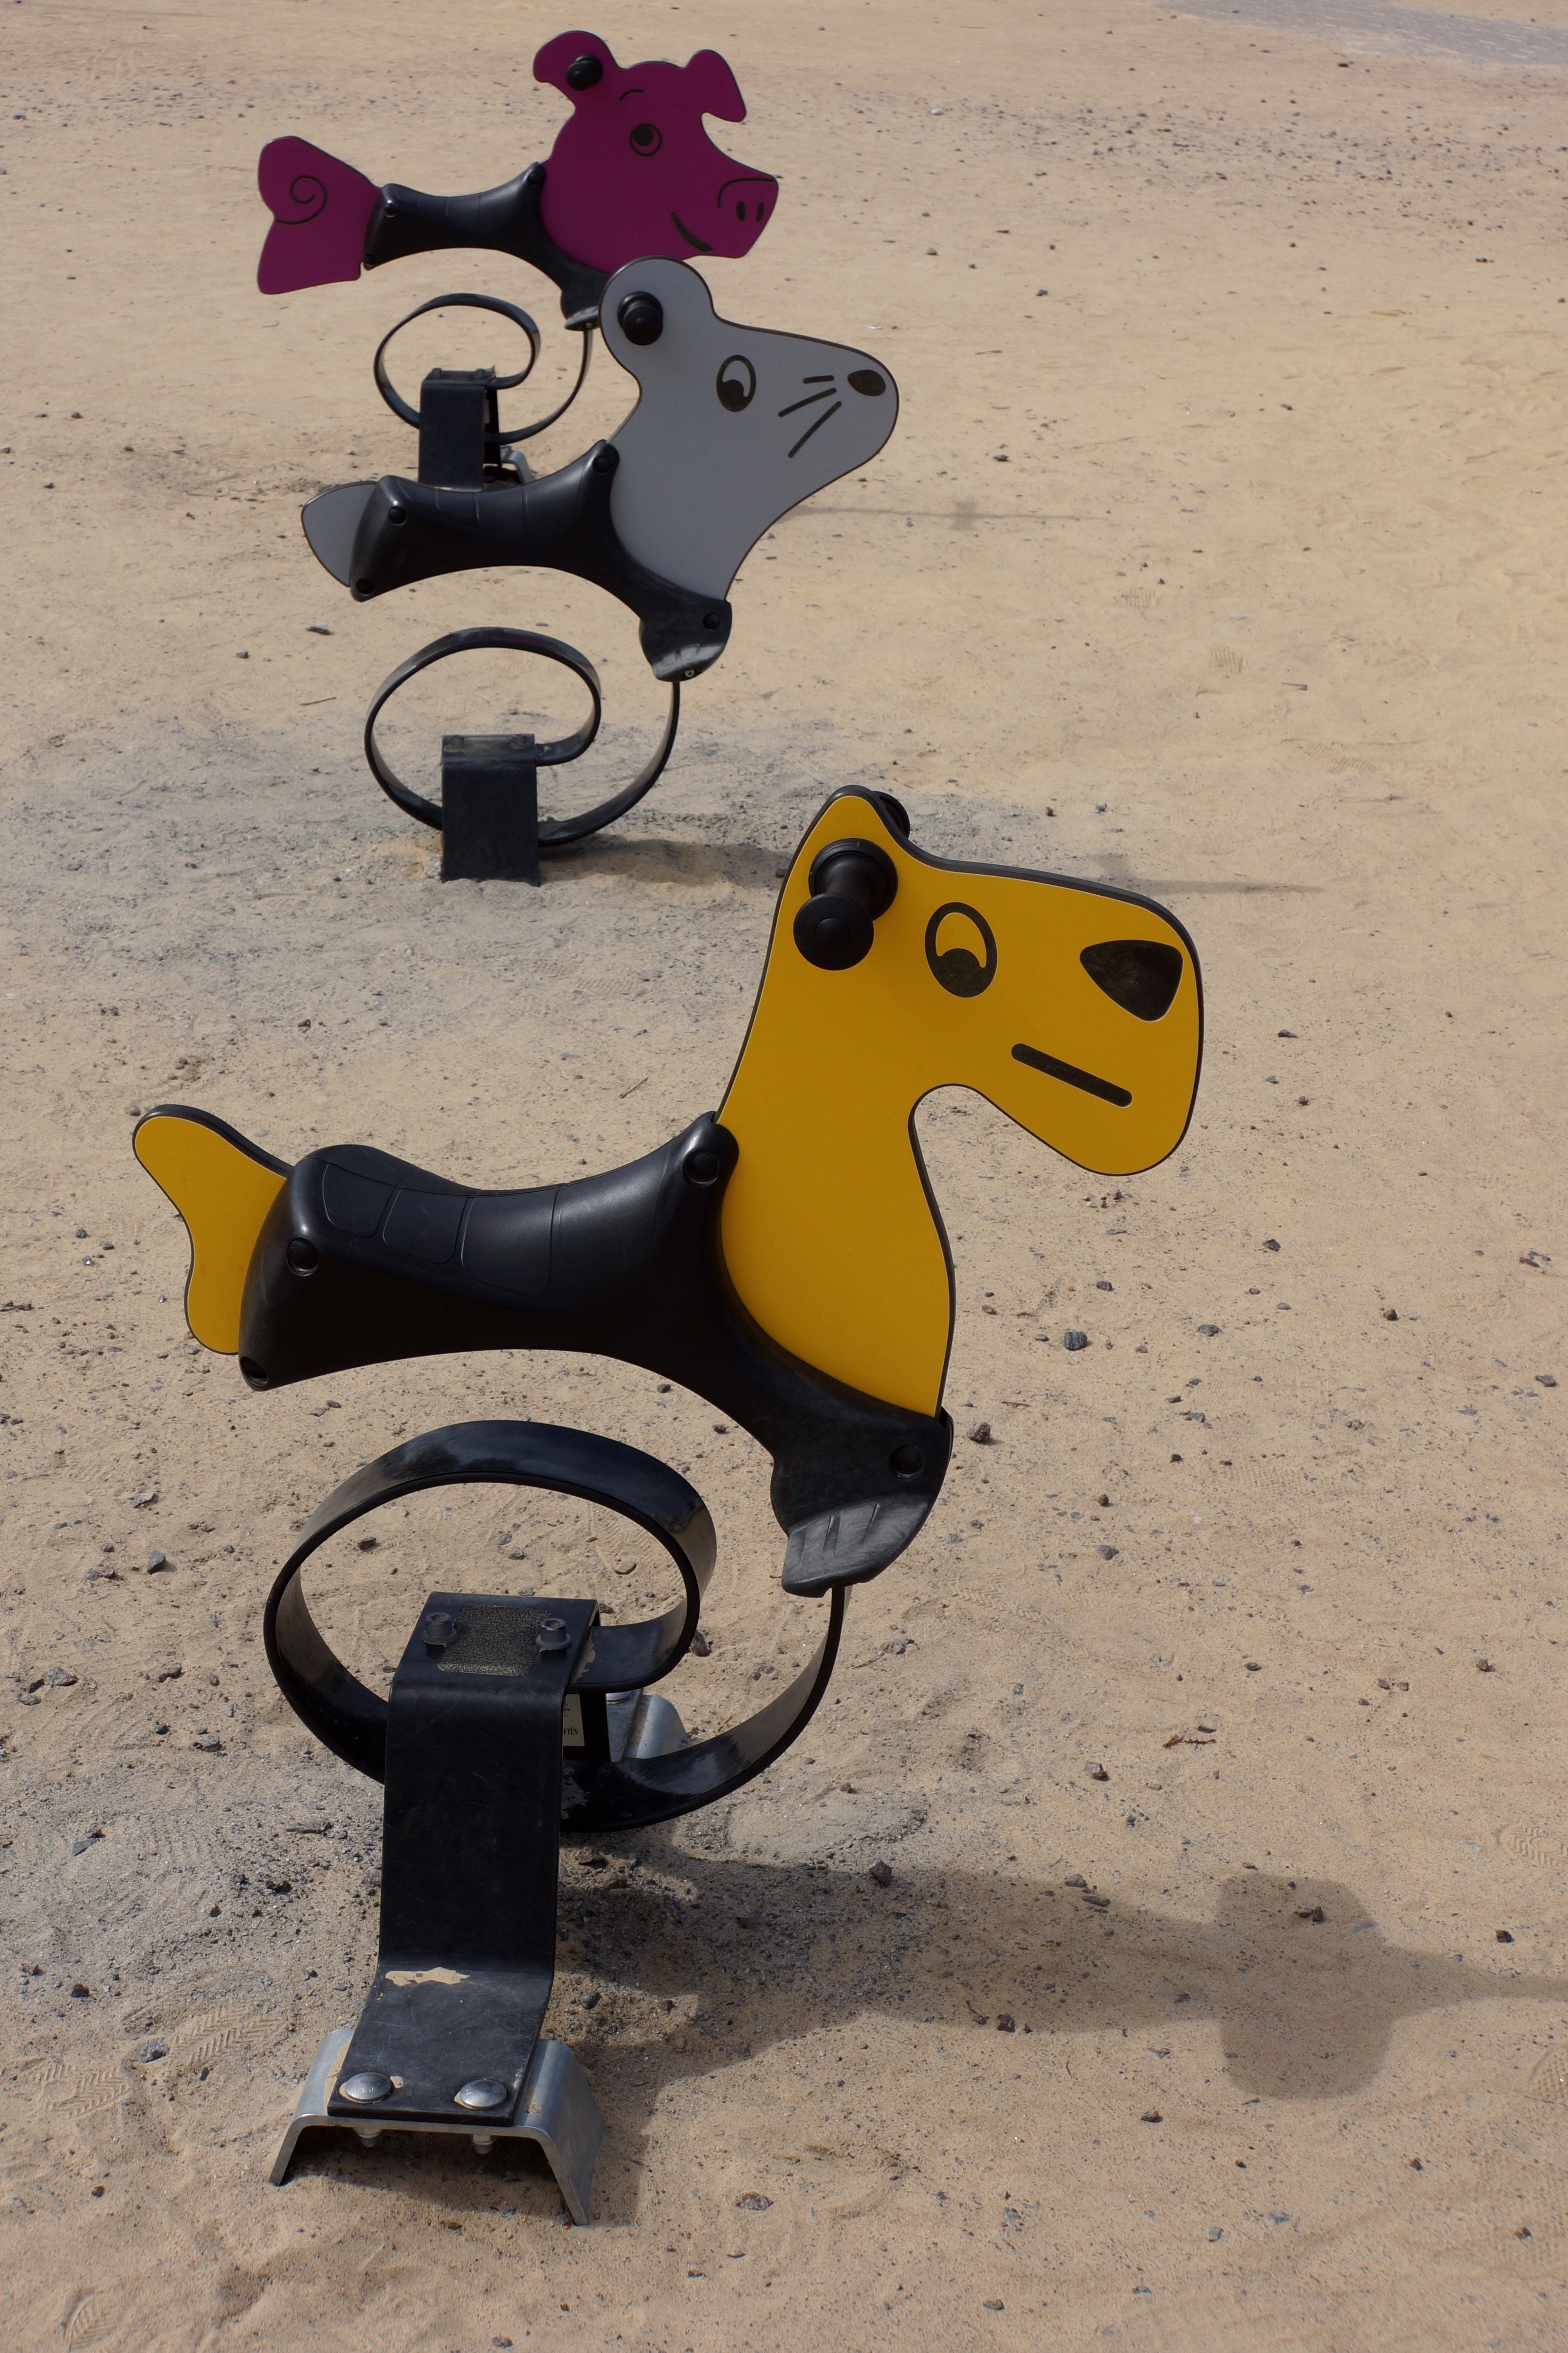
bird, mouse, dog, yellow, swing, sculpture, art, illustration, duck, waterfowl, water bird, cartoon, the pig, spring swing, playground equipment, ducks geese and swans